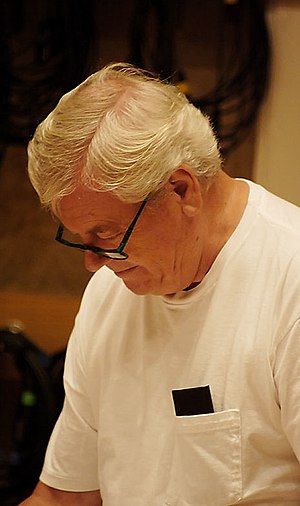
George Gruntz
George Gruntz var en schweizisk pianist, organist, komponist og arrangør. Gruntz var op igennem 1960´erne og 1970´erne en af Europas betydningsfulde jazzmusikere.